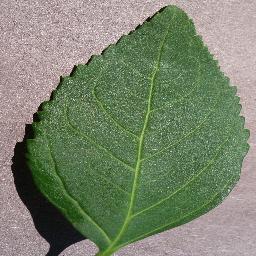
Label: Cherry___healthy